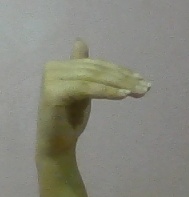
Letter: khaa